Bad Sooden-Allendorf

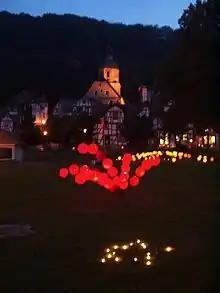
Bad Sooden, floodlighting 2007

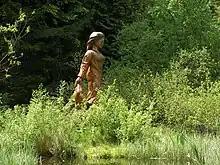
Frau Holle on the Hoher Meißner

Bad Sooden-Allendorf is nationally known for the "Erntedank- und Heimatfest" (roughly “Thanksgiving and Homeland Festival”), which is celebrated each year through the third weekend in August (Friday to Tuesday). Above all, it is popular for its many traditions, having been celebrated for more than a hundred years with the same programme. The highlights are: